Horsing Around

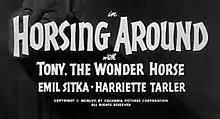

Horsing Around is a 1957 short subject directed by Jules White starring American slapstick comedy team The Three Stooges (Moe Howard, Larry Fine and Joe Besser). It is the 180th entry in the series released by Columbia Pictures starring the comedians, who released 190 shorts for the studio between 1934 and 1959.